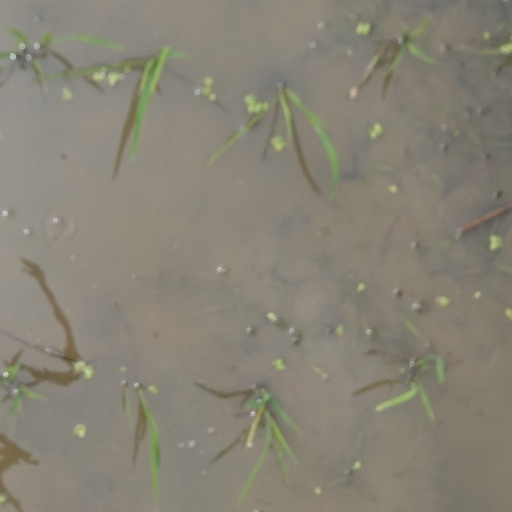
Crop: rice